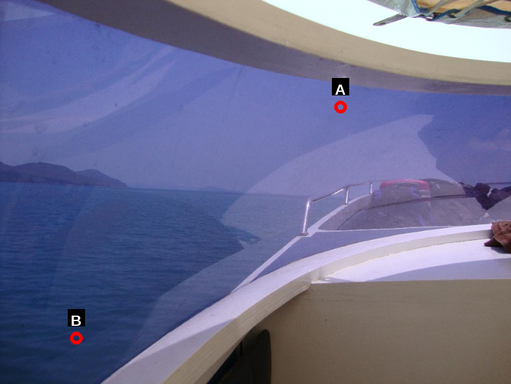
Question: Two points are circled on the image, labeled by A and B beside each circle. Which point is closer to the camera?
Select from the following choices.
(A) A is closer
(B) B is closer
Answer: B